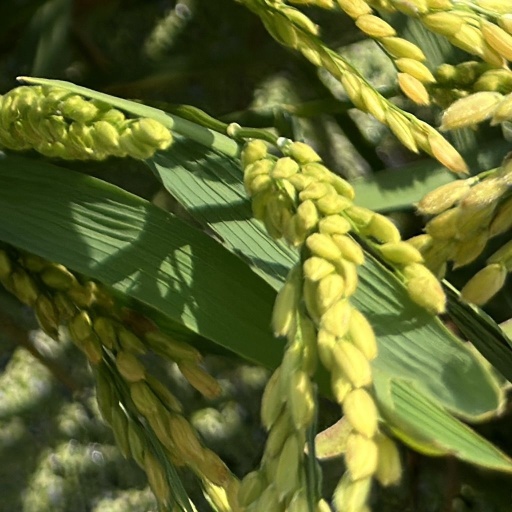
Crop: rice